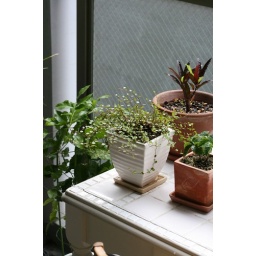
plants on the talbe in a balcony